Canon EF-M 18–55mm lens

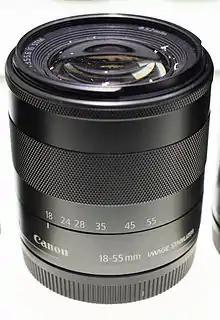

The Canon EF-M 18-55mm f/3.5-5.6 IS STM is an interchangeable standard zoom lens for the Canon EOS M system of mirrorless cameras. It was announced by Canon Inc. on June 22, 2012. It was the kit lens of the Canon EOS M camera. The EOS M3 camera was only available with this kit lens. This lens was available from Canon USA from 2015 to 2018.